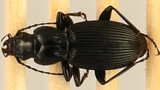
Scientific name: Pterostichus lachrymosus
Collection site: Mountain Lake Biological Station NEON (MLBS), plot MLBS_009